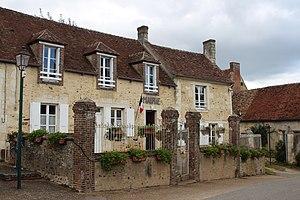
Villiers-sous-Mortagne, Orne
Villiers-sous-Mortagne est une commune française, située dans le département de l'Orne en région Normandie, peuplée de 284 habitants.